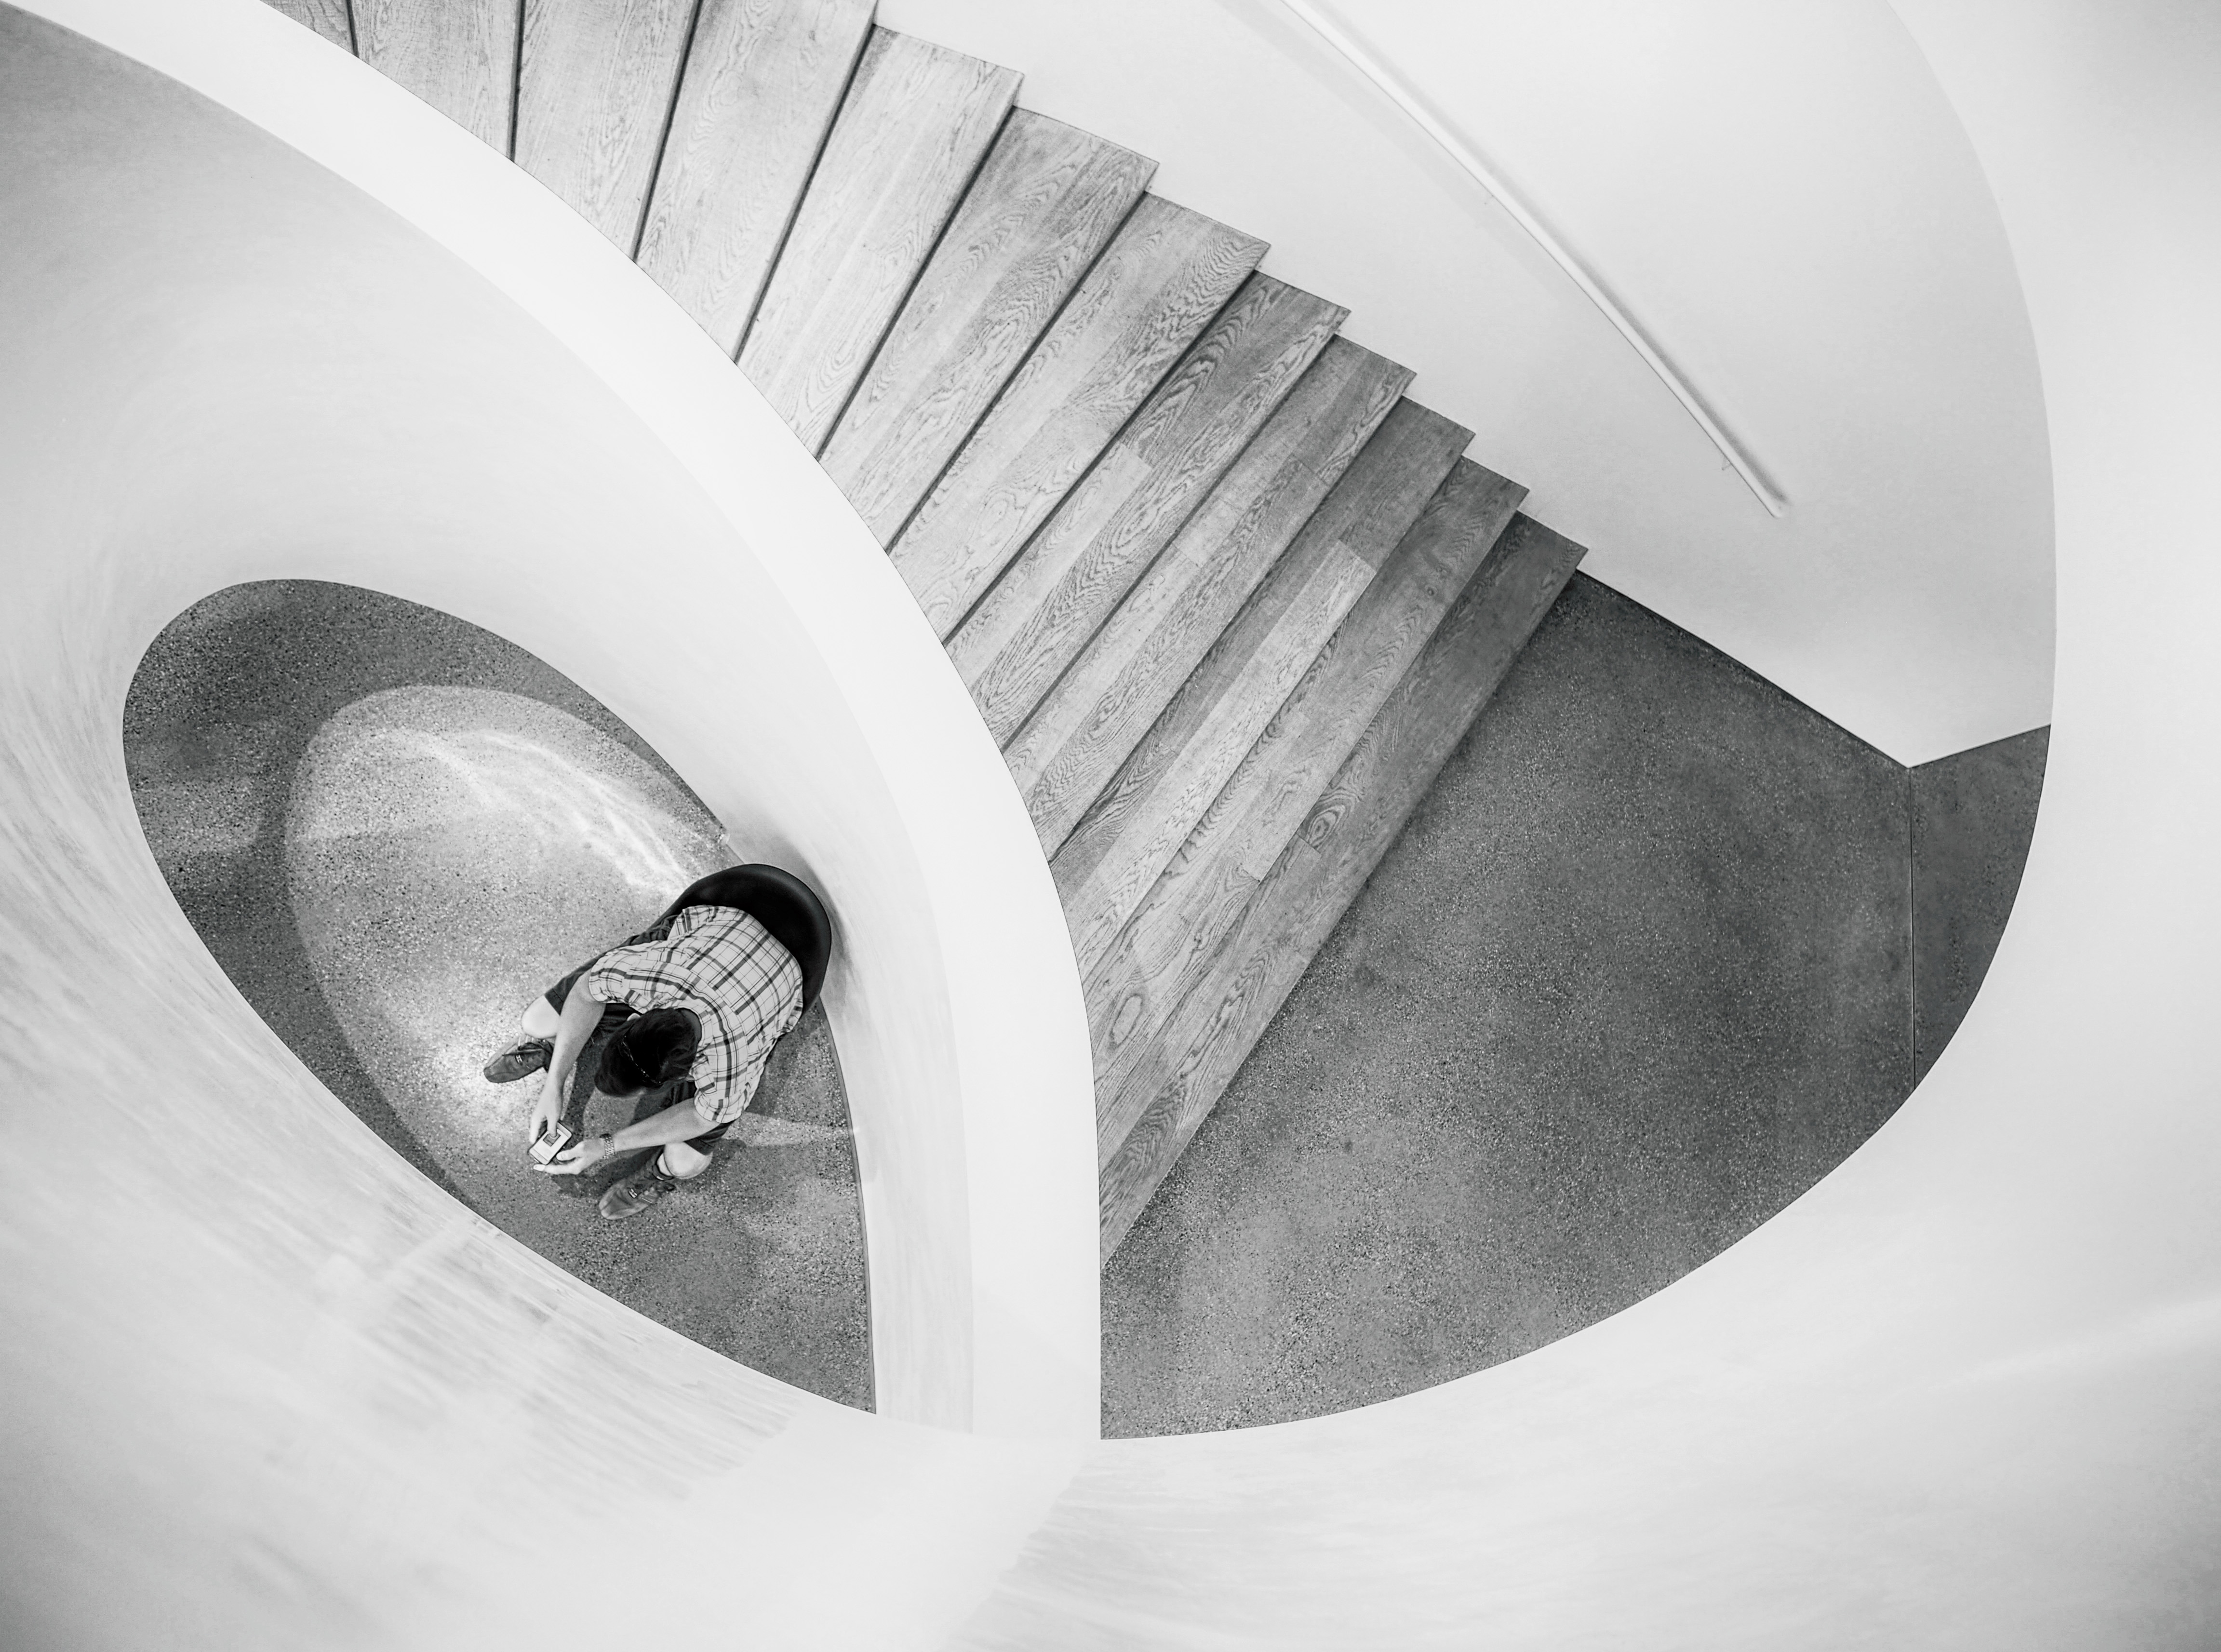
wing, light, black and white, architecture, structure, white, street, photography, spiral, ceiling, pattern, line, geometry, black, monochrome, circle, streetphotography, bw, candid, lines, symmetry, olympus, image, fineart, shape, strassenfotografie, monochrome photography